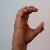
The image shows a hand gesture representing the letter 'C' in Indian Sign Language.